Budweiser Budvar Brewery

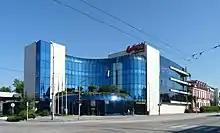
Budweiser Budvar's headquarters and brewery in the Kněžské Dvory suburb of České Budějovice, pictured in 2011

The history of brewing in České Budějovice dates back to 1265, when Ottokar II, King of Bohemia, granted the city brewing rights. At one point, the city was the imperial brewery of the Holy Roman Empire. To promote the quality of the drink, nearby towns were forbidden from brewing. To distinguish Budweis beer from that coming from other regions, it was called Budweiser Bier ("beer from Budweis" in German). By early 16th century, the Czech brewing industry was providing up to 87% of the total revenue for municipalities. The Thirty Years' War between 1618 and 1648, however, devastated much of Central Europe and with it, the Czech beer industry. Concurrently, the Kingdom of Bohemia became a part of the Habsburg monarchy after the war.